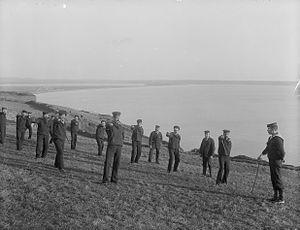
La Royal Naval Reserve est la réserve de volontaires de la Royal Navy au Royaume-Uni.